Opus 217. Against the Enamel of a Background Rhythmic with Beats and Angles, Tones, and Tints, Portrait of M. Félix Fénéon in 1890

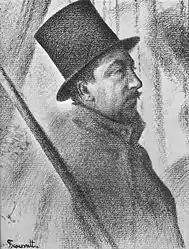
Georges Seurat. Portrait of Paul Signac. 1890. Private collection.

Félix Fénéon and Paul Signac met around 1884 in the vibrant milieu of Symbolist literary salons, as both were emerging into the avant-garde cultural scene. By 1886, Signac had adopted the technique of painting with tiny dots (Divisionism or Pointillism), influenced by contemporary color theories—a passion he shared with Fénéon and Georges Seurat. Central to their artistic exploration was the work of Charles Henry, whose 1885 publication "Introduction à une esthétique scientifique" profoundly shaped the Neo-Impressionist movement.